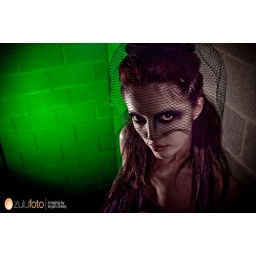
colorful photo of a girl in a stairwell